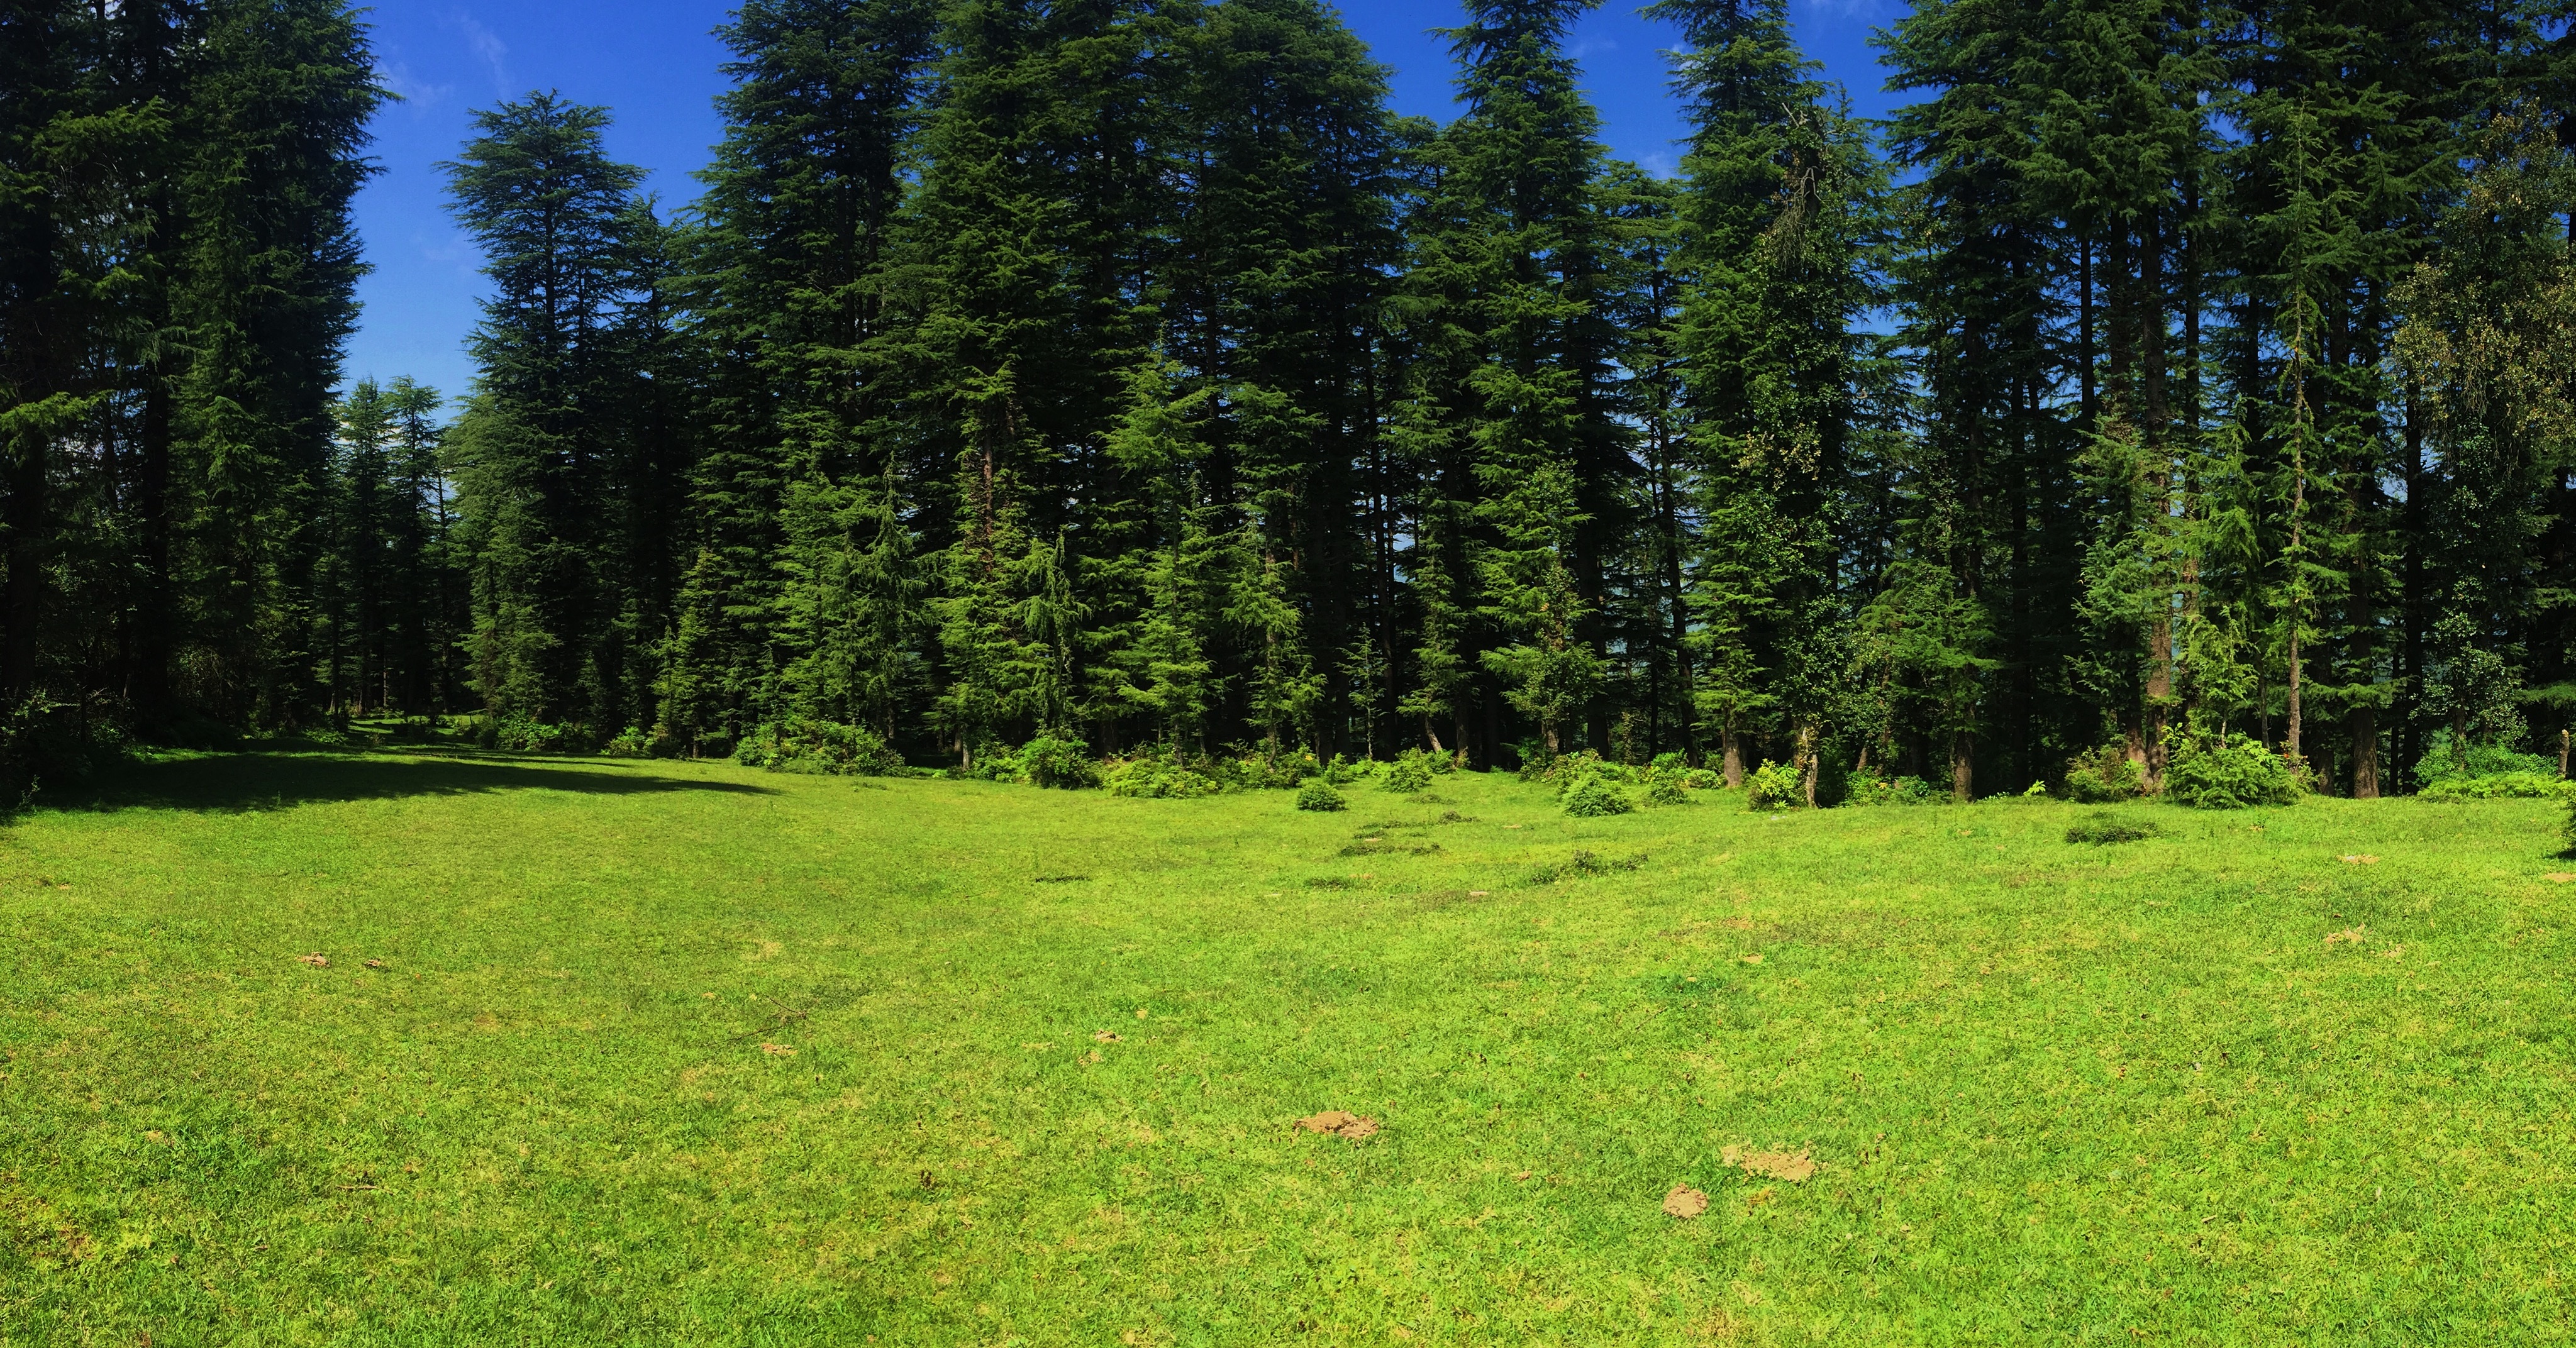
landscape, tree, forest, grass, wilderness, trail, meadow, prairie, green, pasture, ridge, trees, spruce, grassland, vegetation, plateau, woodland, habitat, ecosystem, biome, old growth forest, natural environment, geographical feature, temperate broadleaf and mixed forest, temperate coniferous forest